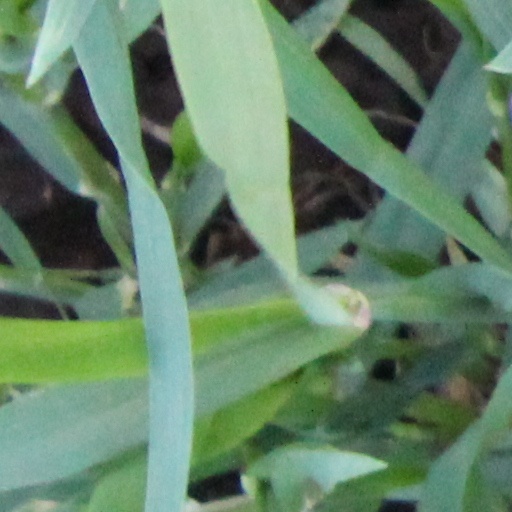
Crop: wheat